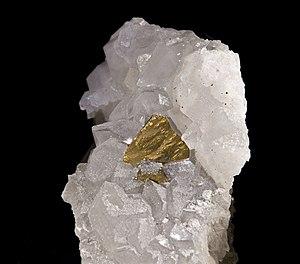
Chalcopyrite sur quartz - Mine de Mont-Roc, Villefranche d'Albigeois, Tarn, Midi-Pyrénées, France (5x3
Mont-Roc est une commune française située dans le département du Tarn, en région Occitanie.
La chalcopyrite est une espèce minérale composée de sulfure double, de cuivre et de fer, de formule CuFeS₂. Avec des traces de Ag;Au;In;Tl;Se;Te.